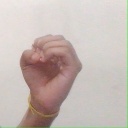
अक्षर: ऊ